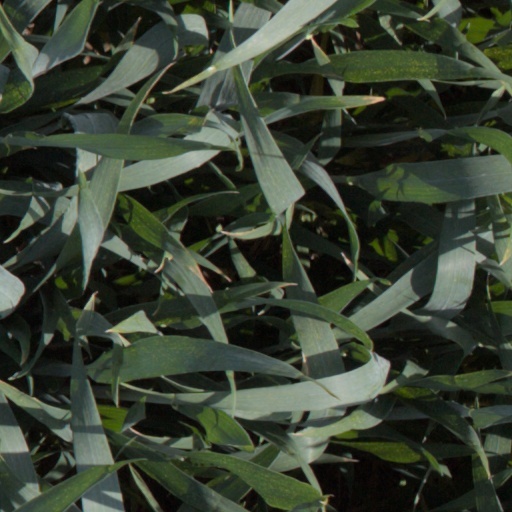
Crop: wheat